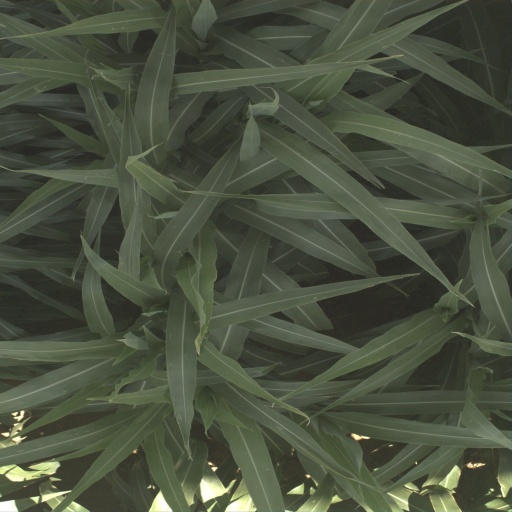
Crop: sorghum